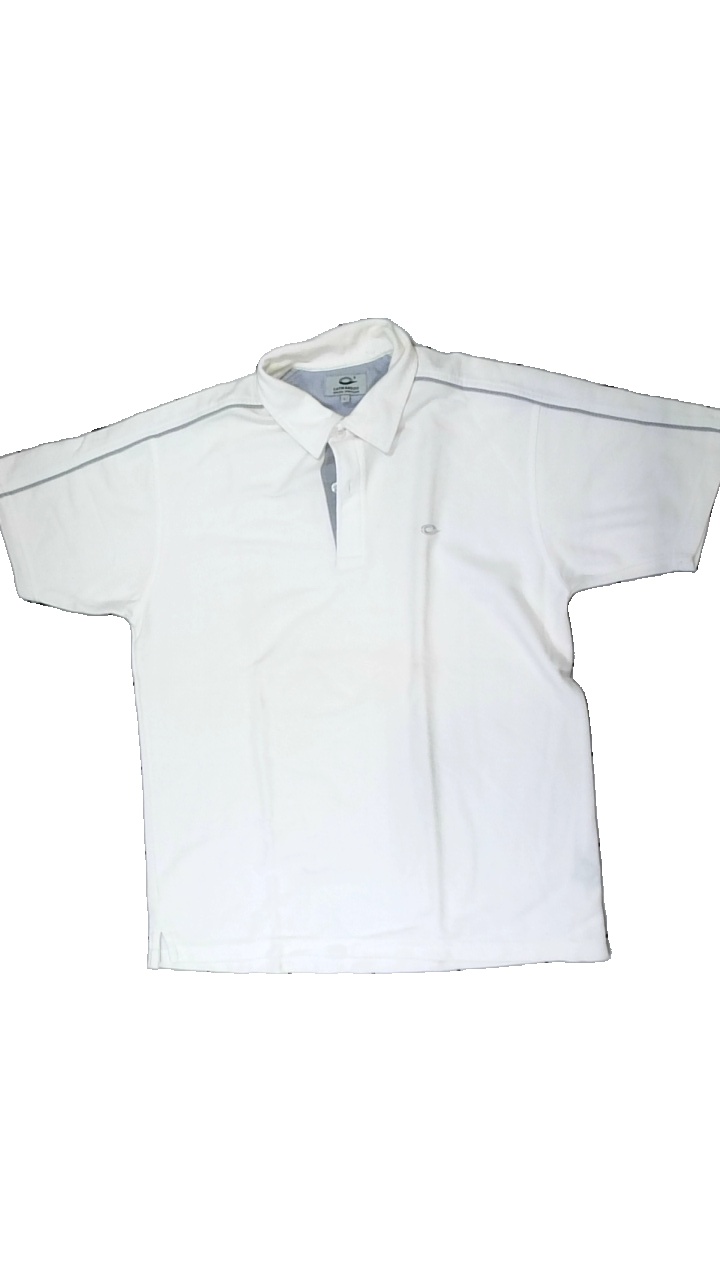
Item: Top (Men)
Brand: Catmandoo
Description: vit piké med broderad logga. svett fläckar på framsida och krage samt noppror
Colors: White, Grey
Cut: Regular
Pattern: Embroidered
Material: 77% cotton 23% polyester
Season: All
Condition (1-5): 2
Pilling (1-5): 3
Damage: svett fläckar
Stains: Major
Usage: Export
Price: <50